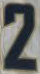
Number: 2